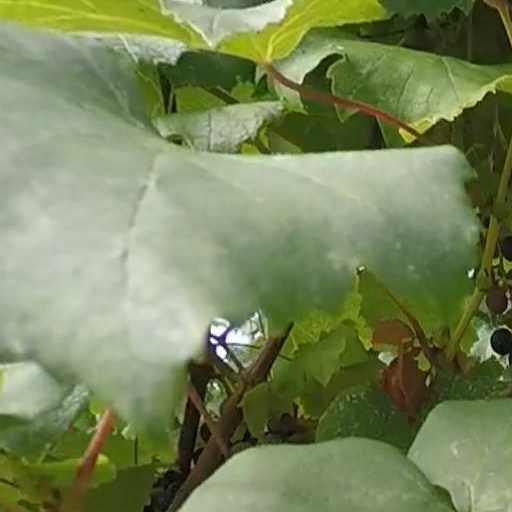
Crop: grape